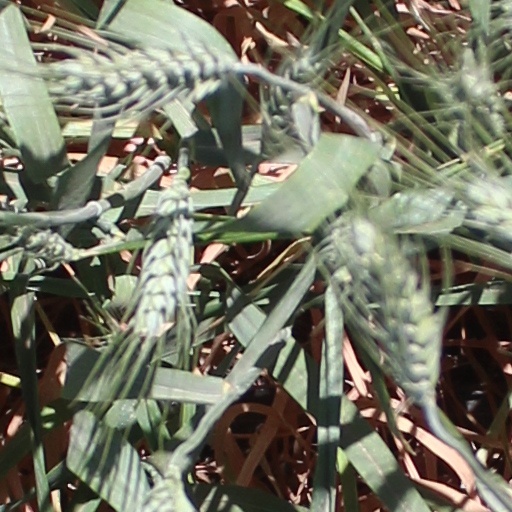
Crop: wheat